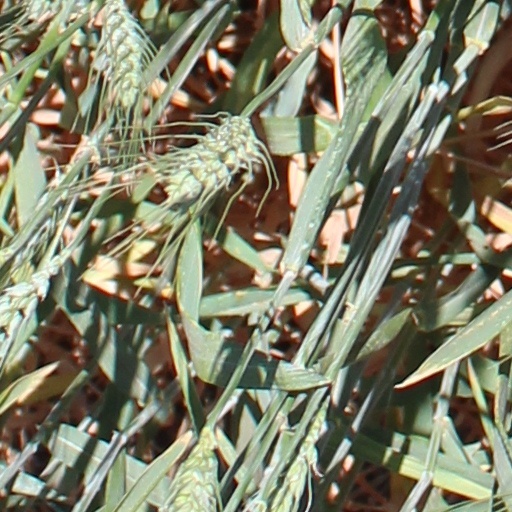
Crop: wheat